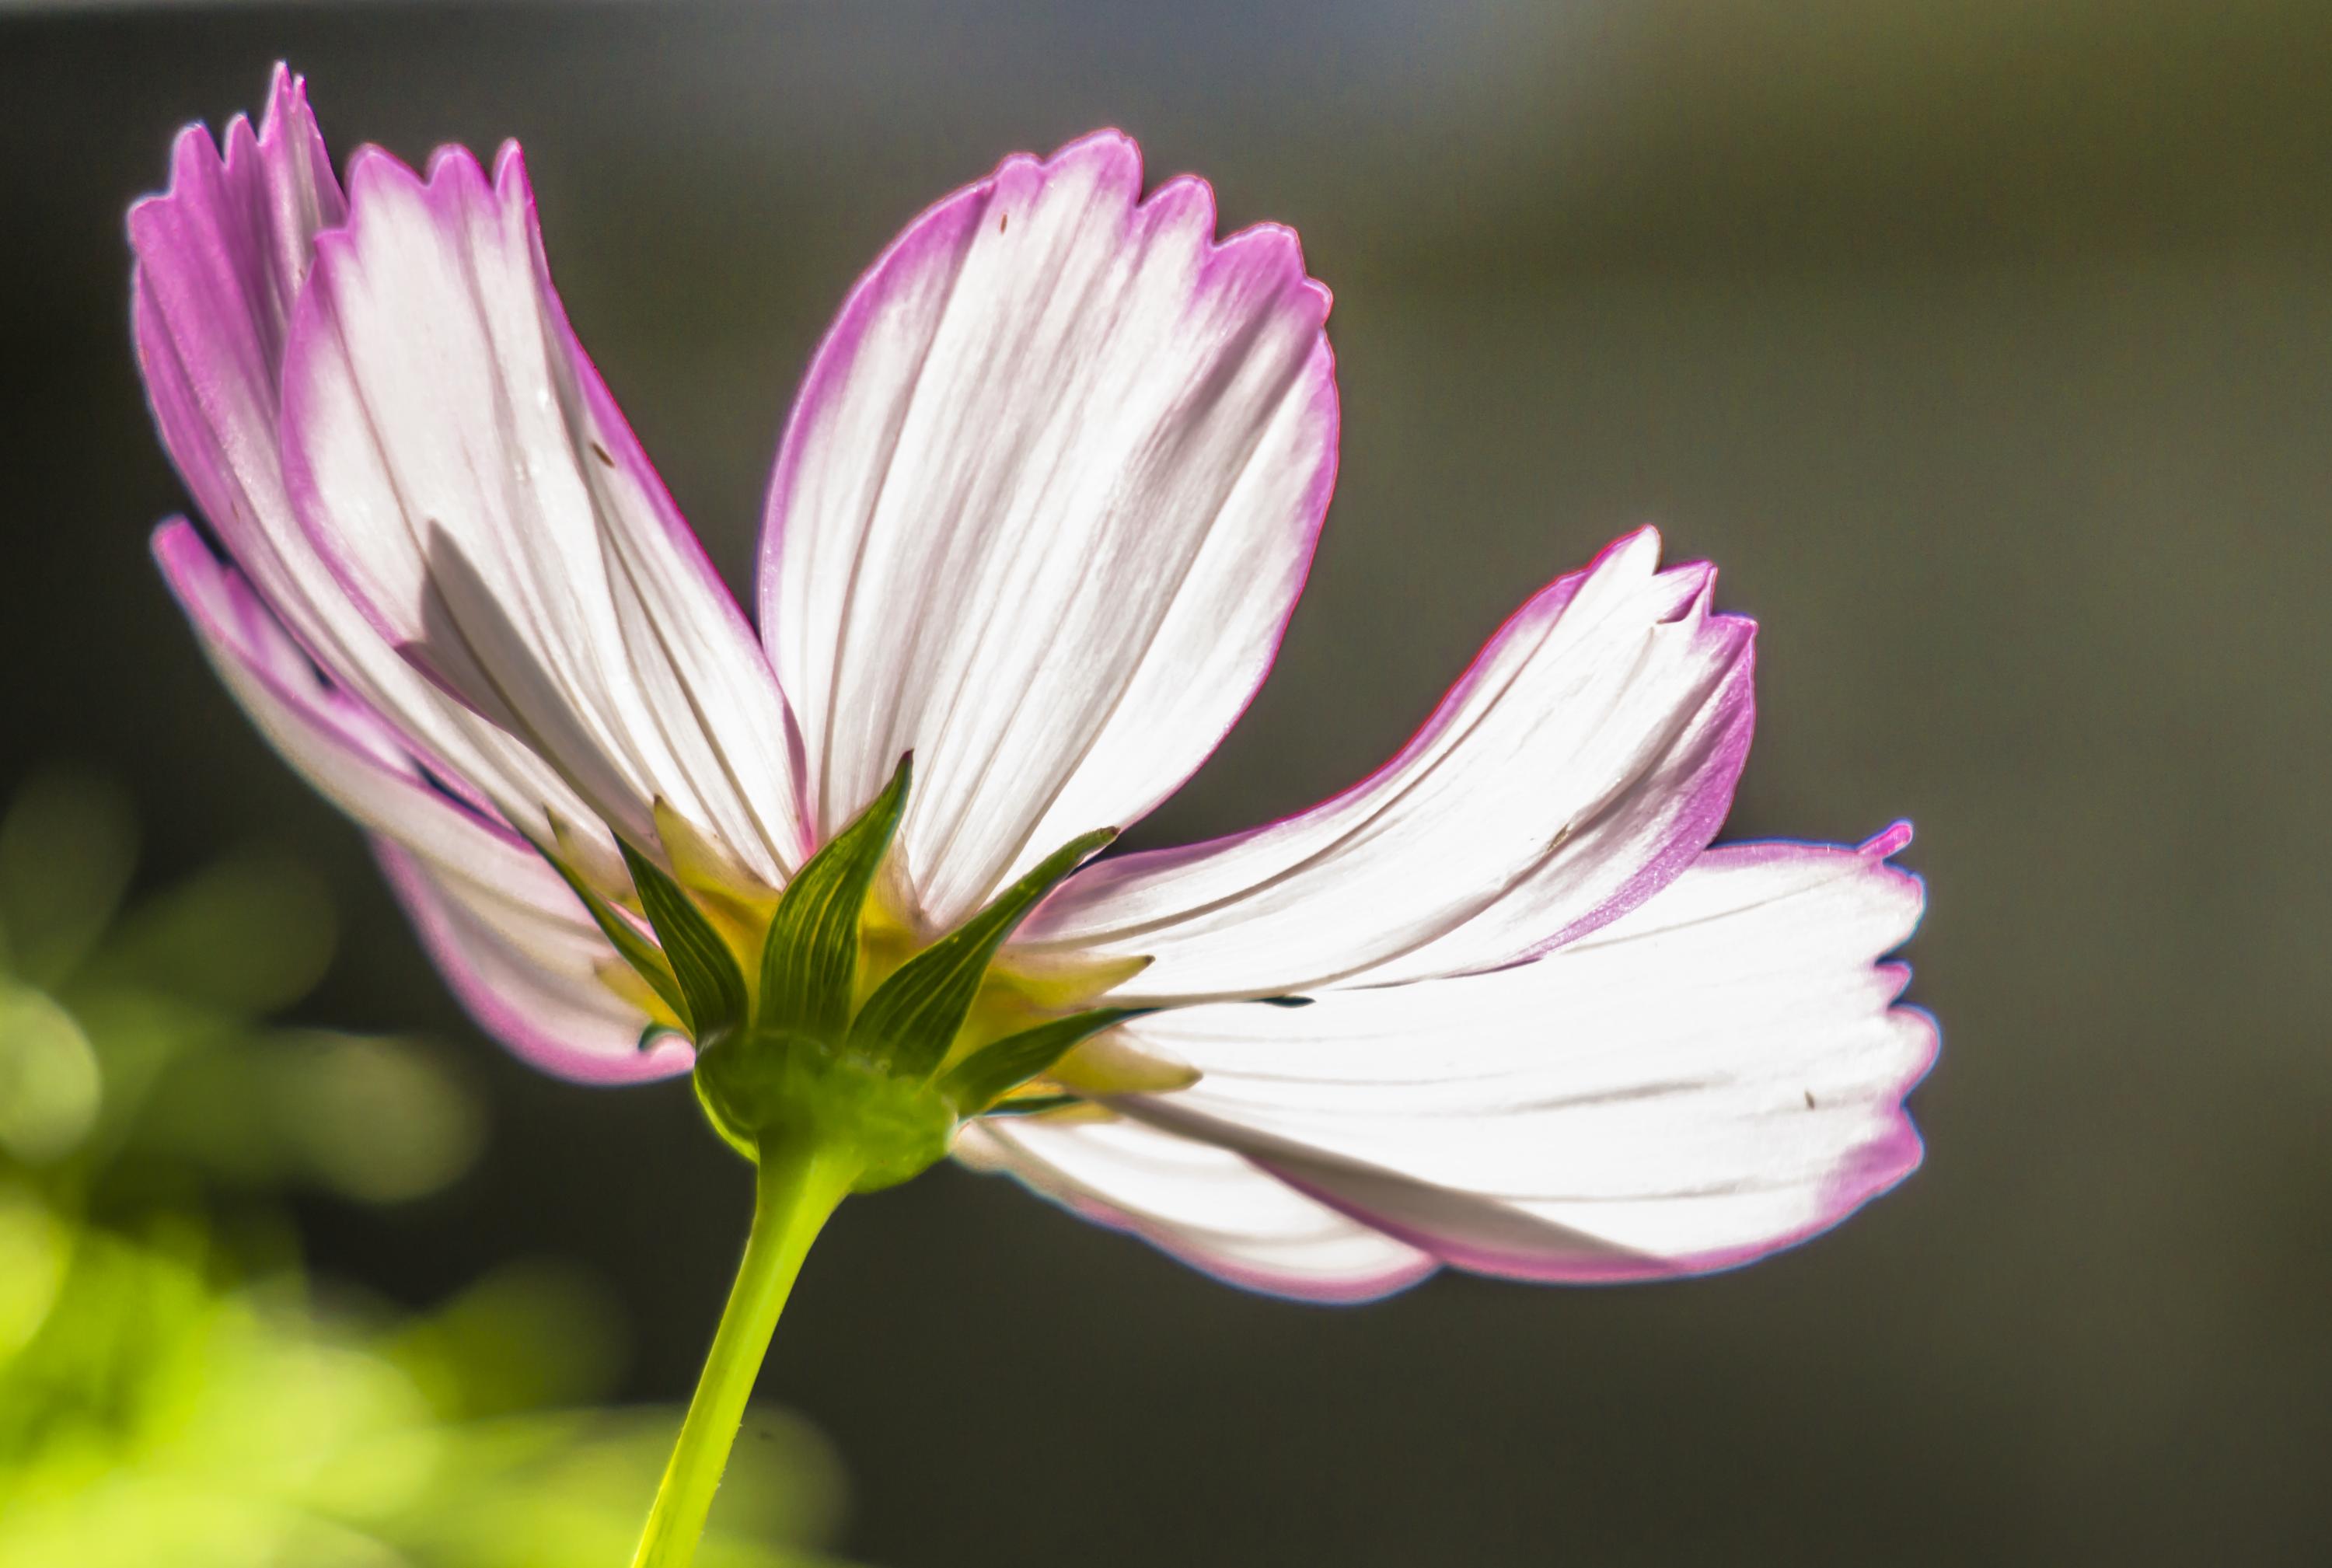
nature, blossom, light, plant, photography, flower, petal, bloom, daisy, europe, color, macro, peace, serene, botany, nikon, closeup, pink, flora, wildflower, close up, happiness, fleur, rouge, passion, soft, nikkor, quiet, douceur, parfum, bientre, curuyann, nikond750, plaisir, softness, scent, perfume, treasure, pleasure, macro photography, flowering plant, daisy family, annual plant, plant stem, land plant, garden cosmos